2010–2011 Queensland floods

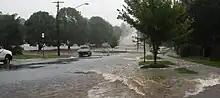
Long and Mackenzie Streets in suburban Toowoomba flooded.

The city of Toowoomba, in the Darling Downs, was hit by flash flooding after more than of rain fell in 36 hours to 10 January 2011; this event caused four deaths in a matter of hours. Cars were washed away (see video). Toowoomba sits on the watershed of the Great Dividing Range, some above sea level. A three-week period where it had rained on all but three days had left the soil around Toowoomba super saturated and when a line of storms hit the city on 10 January, the resulting torrential rain rapidly ran off down gullies and streets. The central business district of the city sits in a small valley where two small water courses—East Creek and West Creek—meet to form Gowrie Creek. Unable to cope with the volume of water heading toward them, the creeks burst their banks, pushing a devastating wall of water through the city centre. This water then headed west—not towards the Lockyer Valley which was also experiencing extreme rainfall that fell on eastern facing slopes.